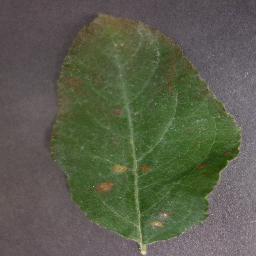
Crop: apple
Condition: cedar_rust